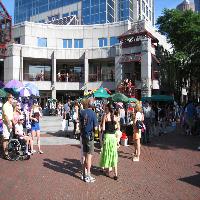
Weather: sun or clear